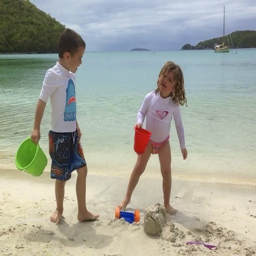
cute kids on the beach